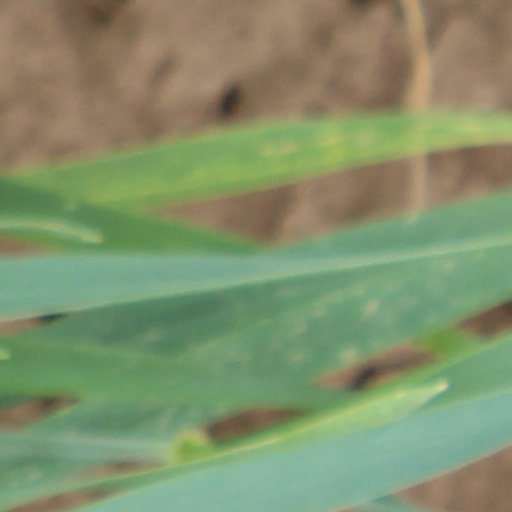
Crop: wheat